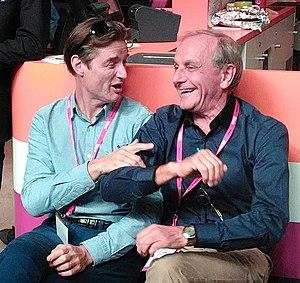
Fabrice Papillon et Axel Kahn au salon du livre de Mouans Sartoux en 2017
Fabrice Papillon est un journaliste, producteur et écrivain français.